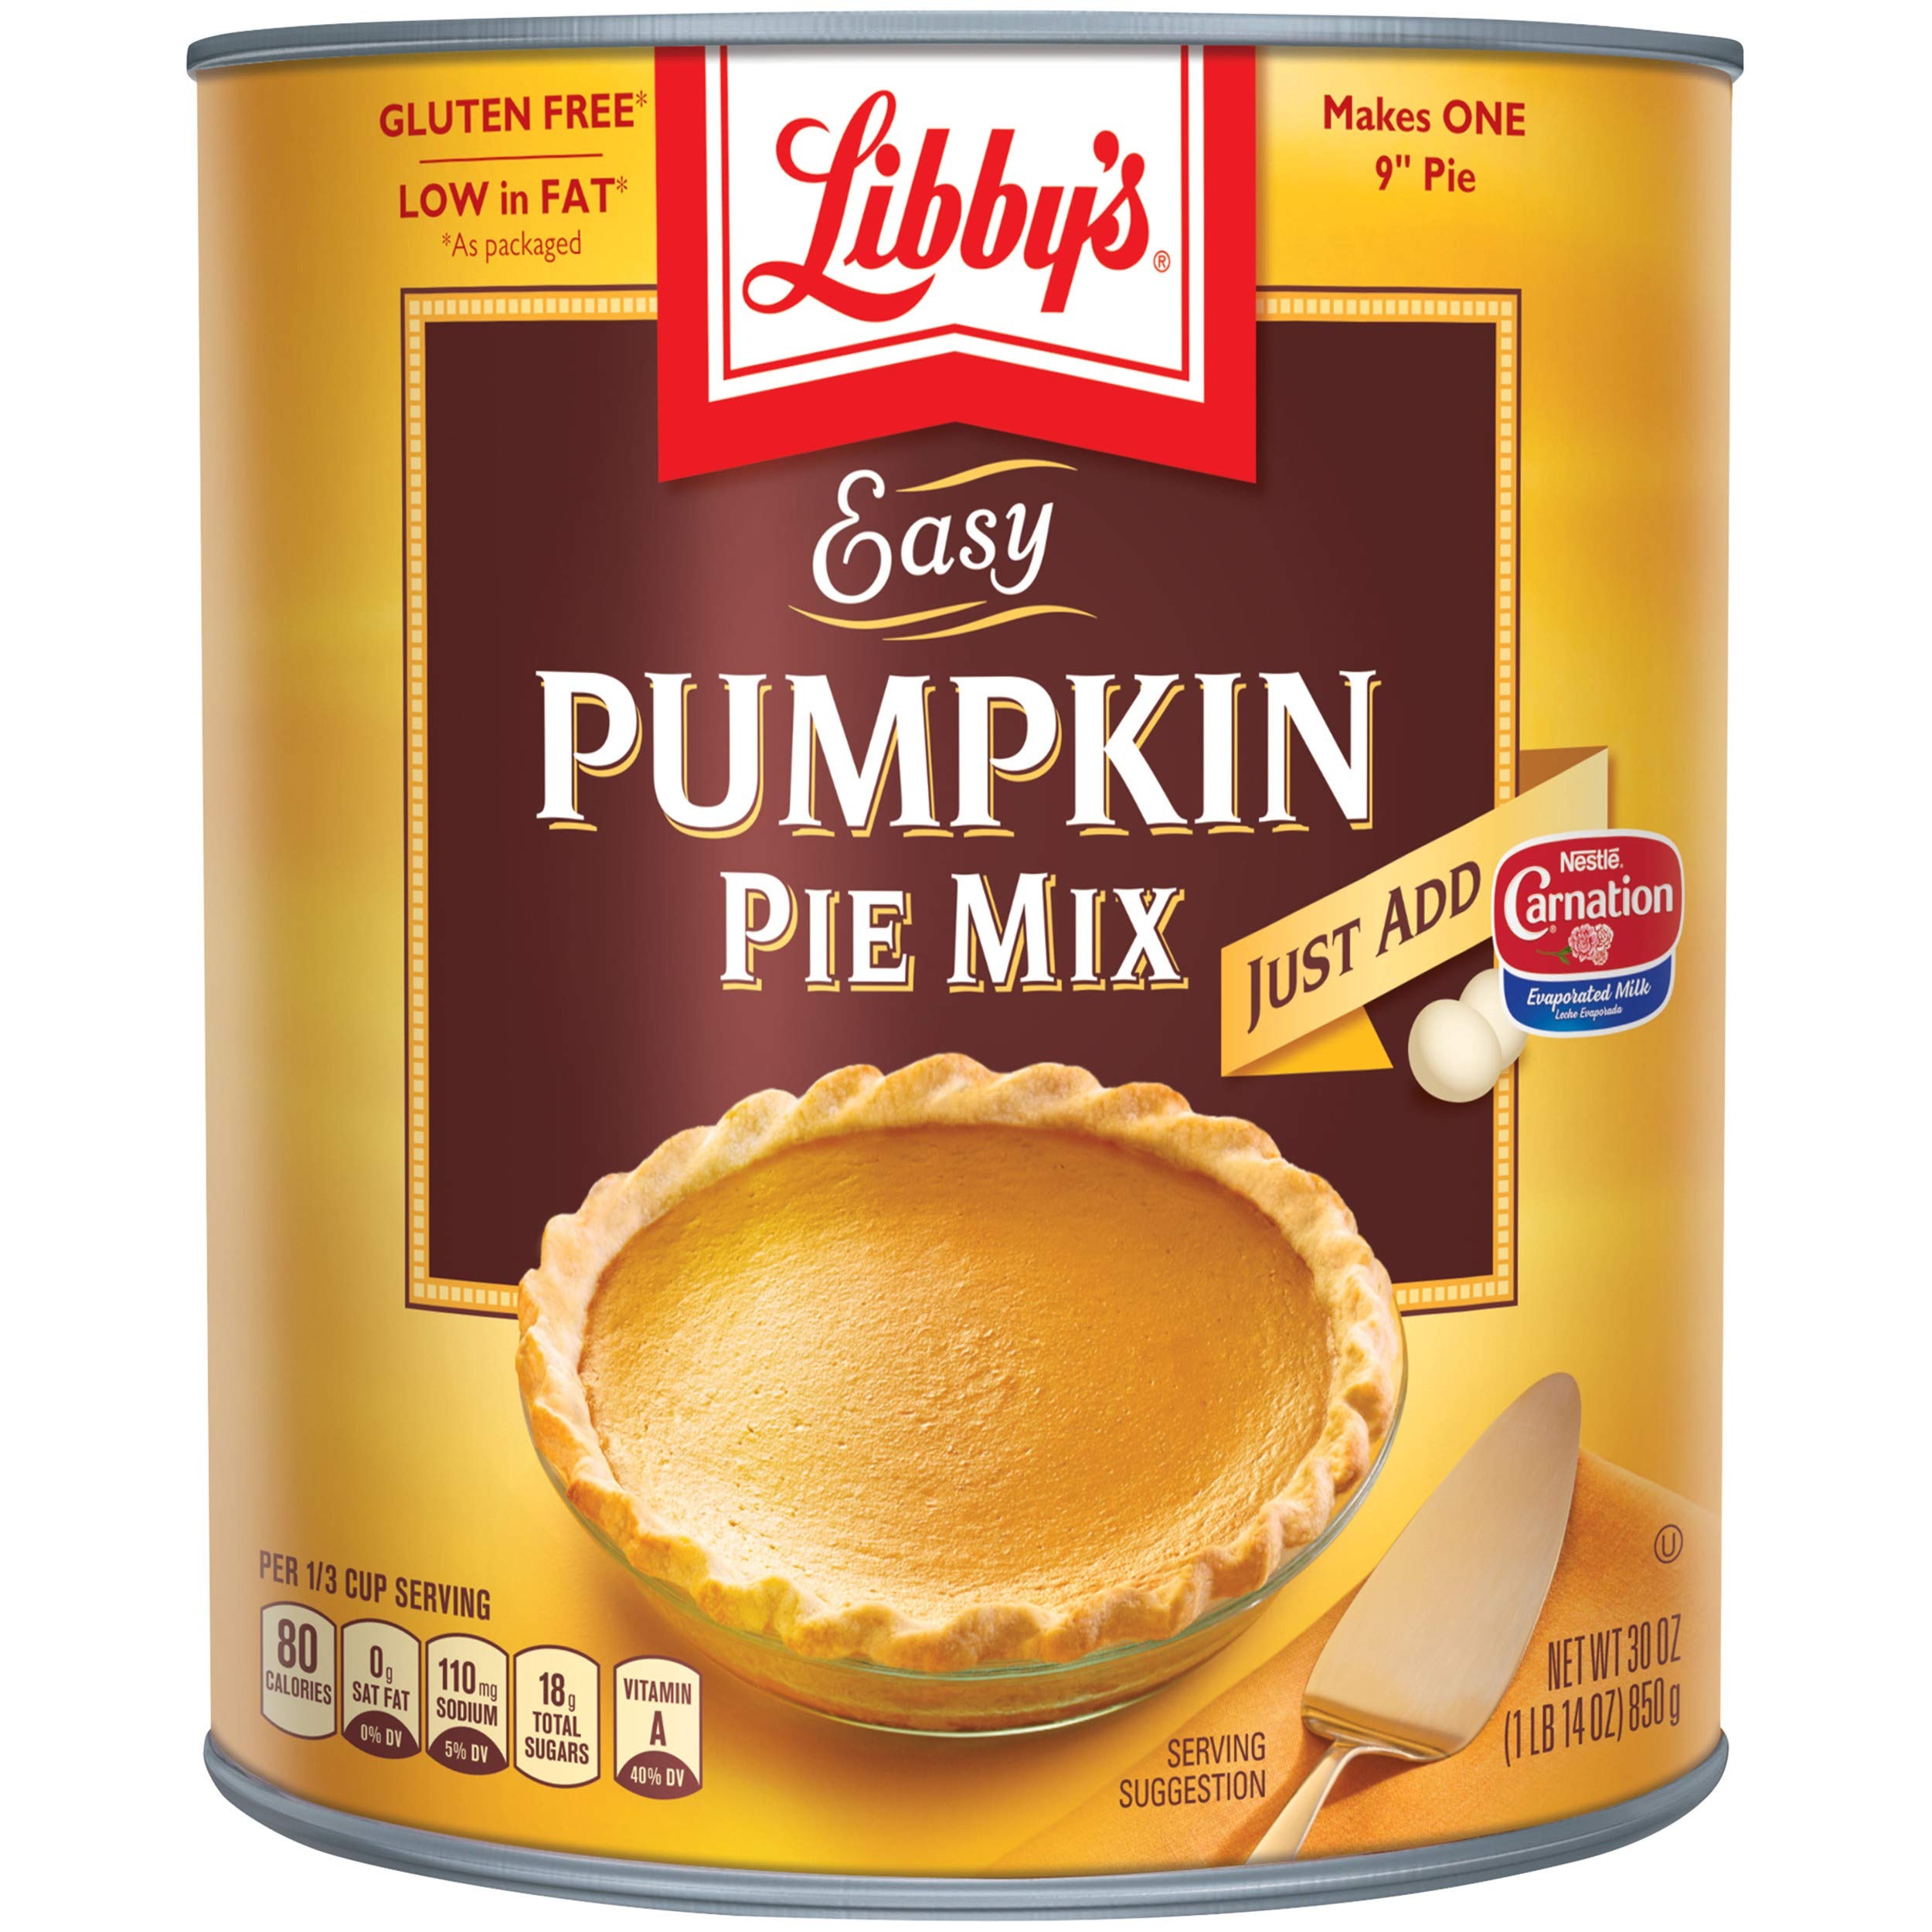
Item Name: Libby's Pumpkin Pie Mix, 30 Ounce
Bullet Point 1: Libby's easy pumpkin pie mix, 30 oz. Can
Bullet Point 2: Libby's easy pumpkin pie mix contains pure pumpkin and a blend of traditional spices
Bullet Point 3: Makes fast, easy, delicious desserts
Bullet Point 4: Just add eggs and carnation evaporated milk, pour into an unbaked pie shell
Bullet Point 5: 3 grams of fiber
Value: 30.0
Unit: Ounce

Price: 4.29